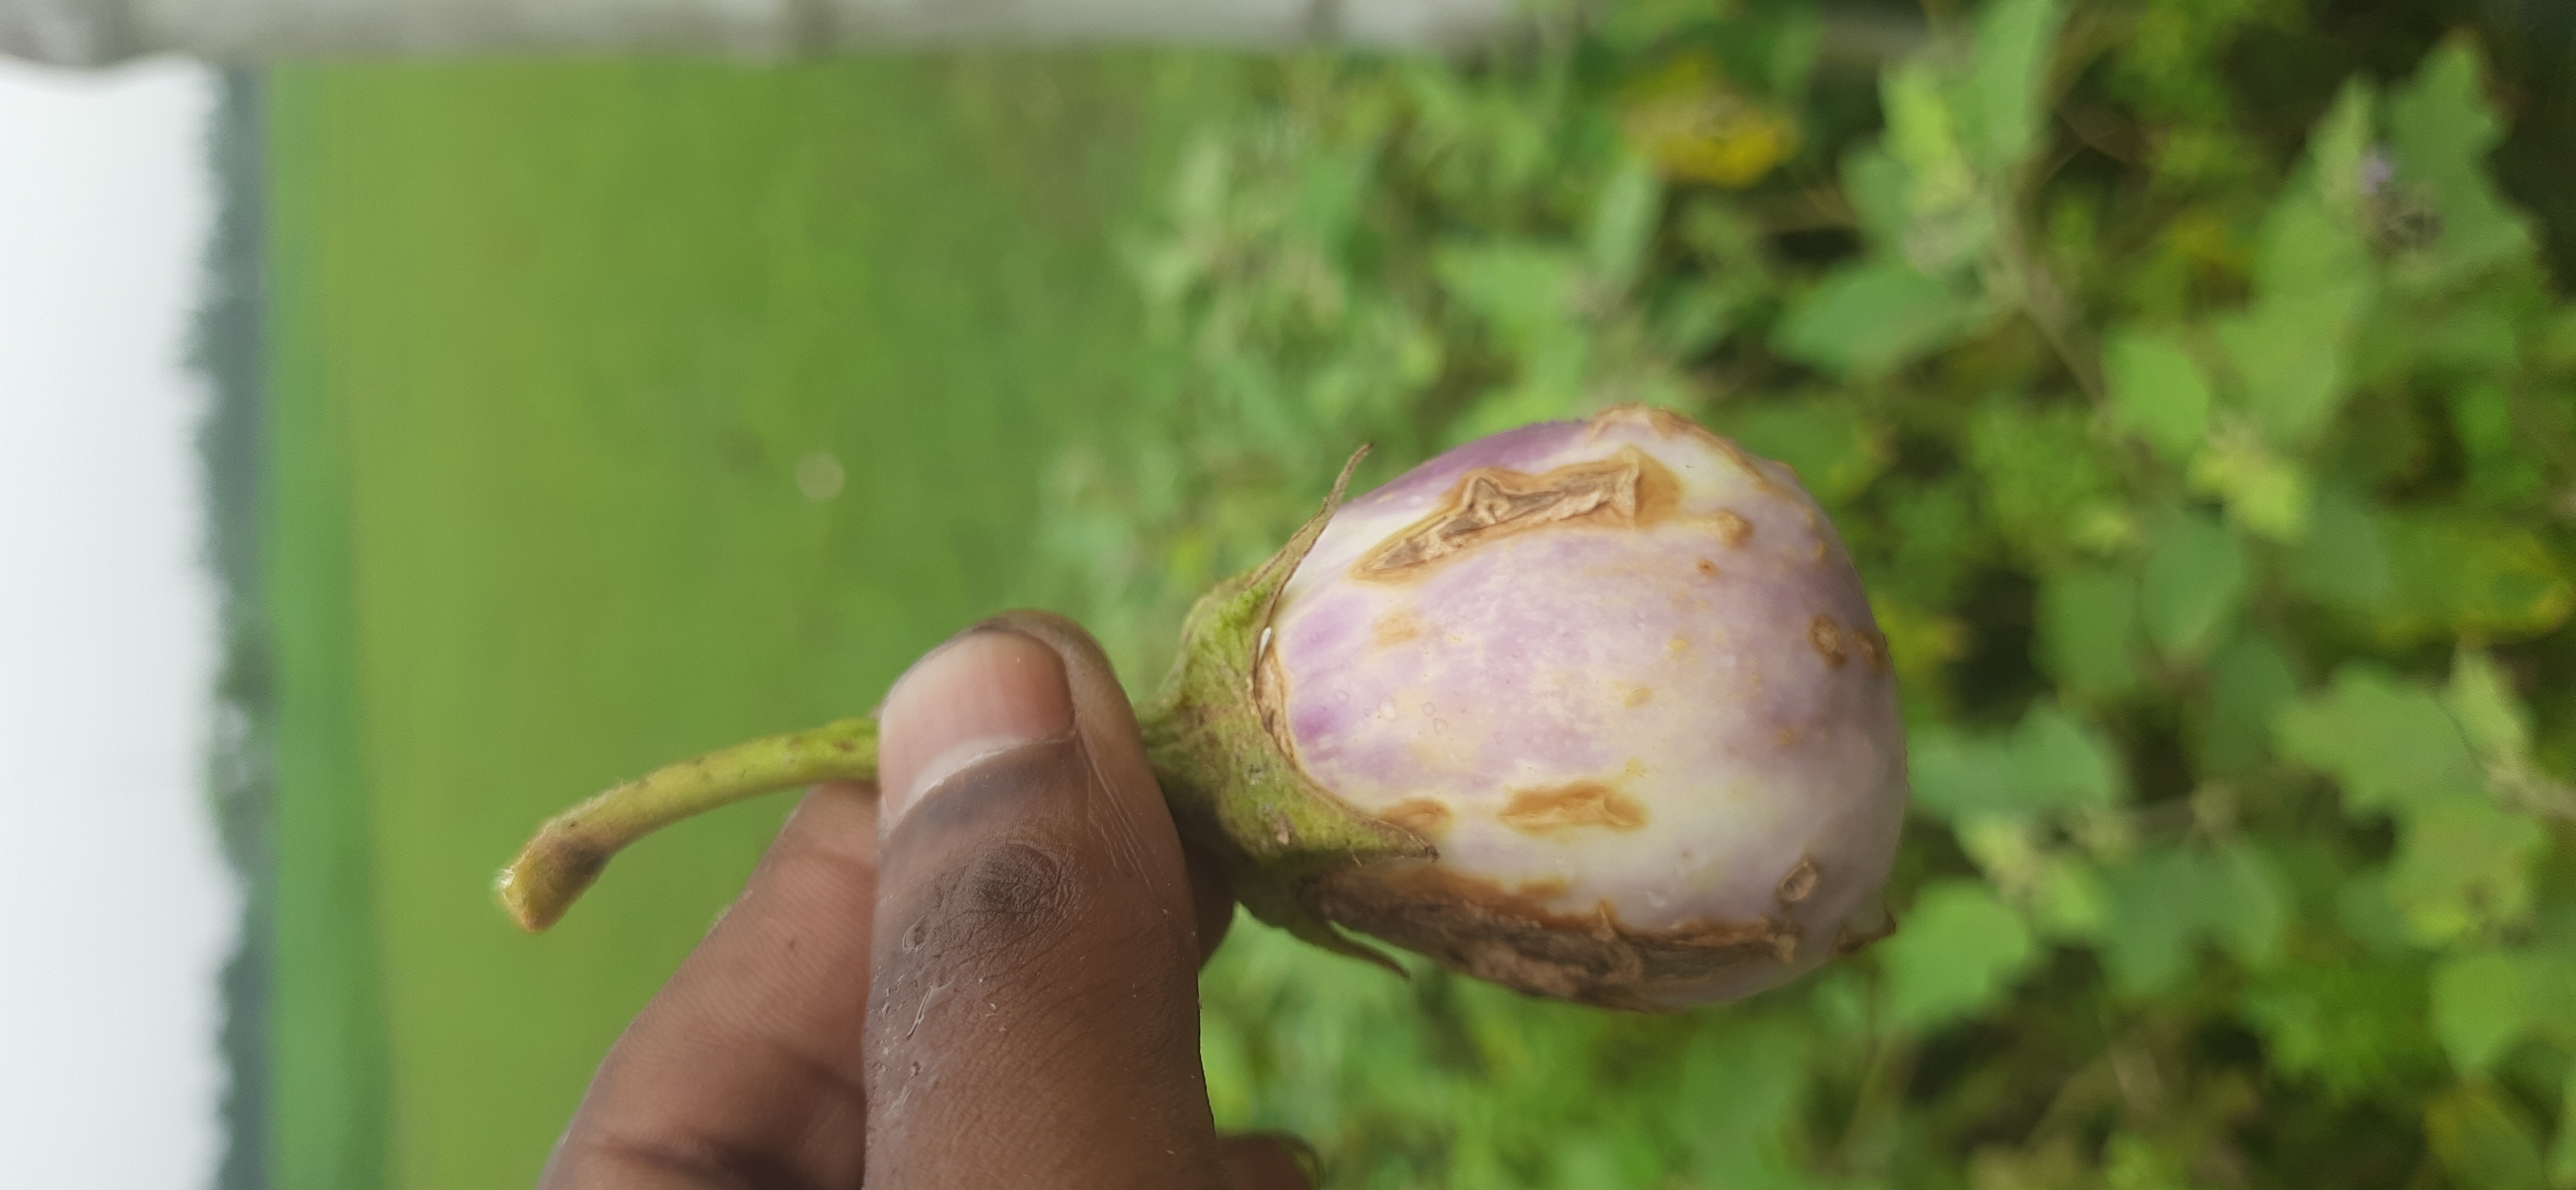
Label: Brinjal Fruit Creaking